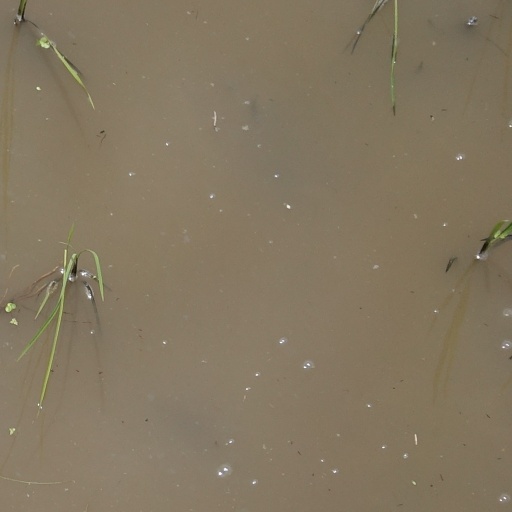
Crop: rice